United States and the Holocaust

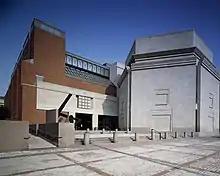
The U.S. Holocaust Memorial Museum in Washington, D.C.

A neutral state, the United States entered the war on the Allied side in December 1941. The American government first became aware of the Holocaust in German-occupied Europe in 1942 and 1943. Following a report on the failure to assist the Jewish people by the Department of State, the War Refugee Board was created in 1944 to assist refugees from the Nazis. As one of the most powerful Allied states, the United States played a major role in the military defeat of Nazi Germany and the subsequent Nuremberg trials. The Holocaust saw increased awareness in the 1970s that instilled its prominence in the collective memory of the American people continuing to the present day. The United States has been criticized for taking insufficient action in response to the Jewish refugee crisis in the 1930s and the Holocaust during World War II.